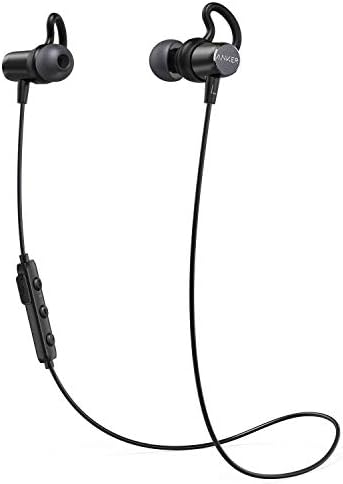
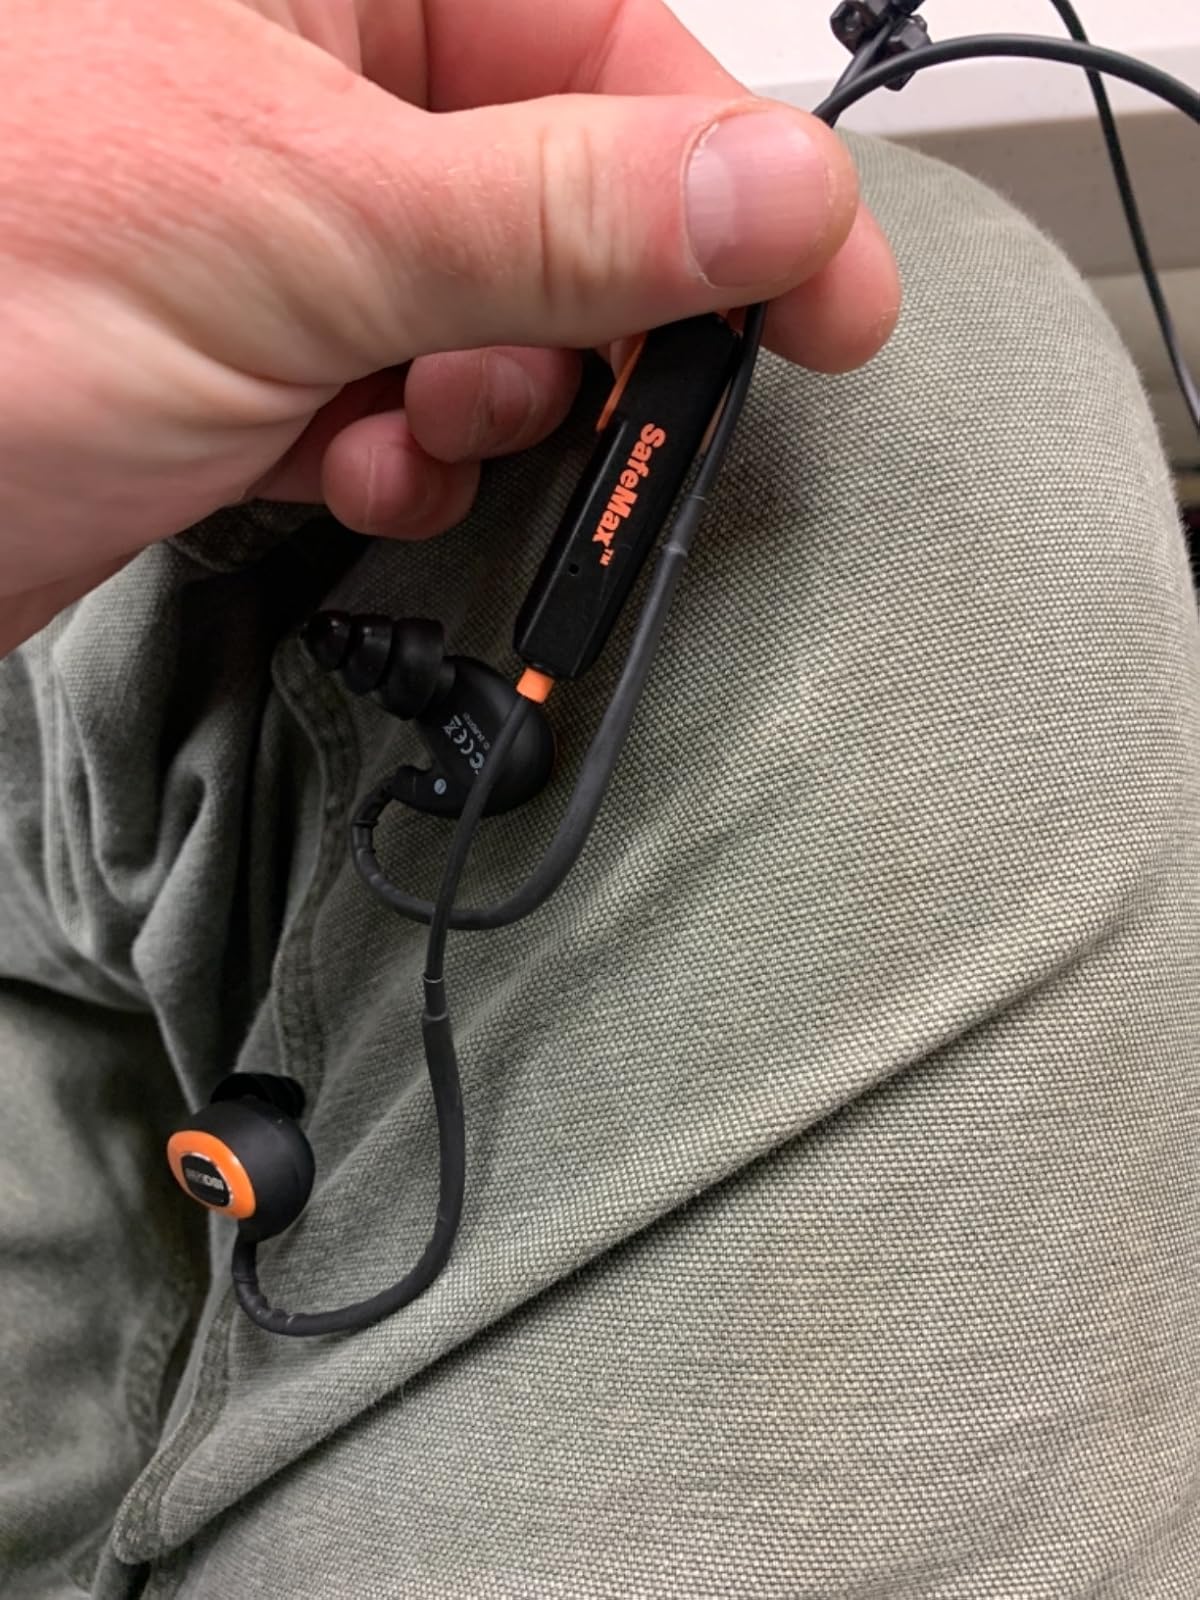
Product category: headphones
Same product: no